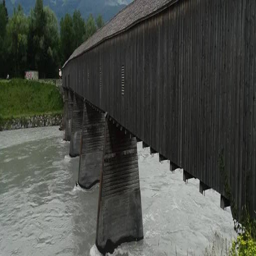
Old Rhine Bridge